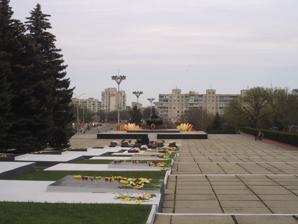
Building: Memorial of Glory (Tiraspol)
Country: Moldova
Year built: 1972
Memorial of Glory Type Memorial Location Tiraspol , Transnistria Coordinates 46°50′7″N 29°36′29″E / 46.83528°N 29.60806°E / 46.83528; 29.60806 Created 1972 ( 1972 ) Status All year Memorial of Glory ( Russian : Мемориал Славы ) is a city memorial located on Suvorov Square of Tiraspol , the capital of Transnistria . It commemorates the Veterans and the dead of the Great Patriotic War , the Soviet-Afghan War , and the Transnistria War . History Early years In the 1920s, a square was located on the site of the Memorial of Glory. The commissioner of the cavalry brigade Grigory Kotovsky was buried there during the Russian Civil War after the liberation of Tiraspol from the White Guard . The decision to create a memorial complex in Tiraspol was made in the early 1970s. The construction of the memorial was very popular within the city. The construction of the memorial saw the participation of all organizations, enterprises and educational institutions of the city, with civil servants such as office workers assisting every day after work for 5 hours in the construction of the memorial. The construction process was at that time was headed by Hero of Socialist Labor I. D. Dyachenko. The authors of the project were sculptors Leonid Fishbein and Garry Faif . The complex was opened on Defender of the Fatherland Day in 1972. That same day, a solemn ceremony of the reburial of Red Army soldiers and officers at the complex was held (mostly natives of Transnistria and the Moldovan SSR ). When the Memorial of Glory was opened, employees of the Tiraspol Museum of History and Local Lore wrote about 900 letters to the relatives and friends of the soldiers buried at the memorial. Later developments The T-34-85 tank erected at the memorial was transported from Hungary in April 1945.  During the Second World War, it was a combat vehicle of Lieutenant Boris Sergeev, who served with his father, Vasily Antonovich Sergeev, a prominent Colonel in the Red Army.  Boris and his crew died under the Budapest Offensive (January 1945) and the machine was transported back to the territory of the Soviet Union, according to the request of his father. Under it is stored a capsule with soil brought from the city of Volgograd . The last burials at the Glory Memorial were held in 1992. Among them was Nikolai Ostapenko, the head of the Slobodzeysky District Council of People's Deputies, who died on 30 April 1992 in an attack. Another part of the memorial is a monument opened in 1995 dedicated to the soldiers who died in the Soviet-Afghan War . Reconstruction In 2009-2010, the Glory Memorial was reconstructed. During the reconstruction, the Wall of Memory was erected, on which the names of all the Transnistrian defenders who died in 1990-1992 are carved. There is also a sculpture of the Grieving Mother. For the repair of the Glory Memorial, 1 million rubles (105,000 dollars) were allocated from the budget. The reconstructed Memorial of Glory was opened in early August 2010. On 17 August 2010, the Memorial of Glory was subjected to an act of vandalism. A fragment of a sculpture of a Soviet Army soldier in Afghanistan was stolen. In October 2011, the chapel of St. George the Victorious was built and consecrated. Tomb of the Unknown Soldier A statue at the tomb. The Tomb of the Unknown Soldier is the centrepiece of the memorial, flanked by an eternal flame . The eternal flame at the grave of the unknown soldier was lit by Hero of the Soviet Union Mikhail Kharin, a participant Second Jassy–Kishinev Offensive . On 12 April 1972, the 28th anniversary of the liberation of Tiraspol from the Nazis , students of the Tiraspol Secondary School No. 6 posted the honorary guard at the eternal flame. It is currently dedicated to the memory of the war dead from the first outbreak of fighting on 3 March 1992. Gallery The Chapel of St. George the Victorious The Glory Memorial A decommissioned T-34 tank, as part of the Memorial of Glory. Eternal Flame References